Compulite

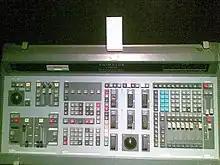
Compulite Animator, released in 1990, displayed at the Stage Lighting Museum

The Compulite Animator, released in 1990, was one of the first consoles to use DMX512 for the generic control of automated fixtures and dimmers simultaneously.